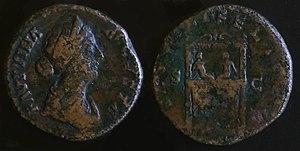
Faustine la Jeune, de son nom latin Annia Galeria Faustina, est une impératrice romaine, épouse de Marc Aurèle.